Franz Jacob (Resistance fighter)

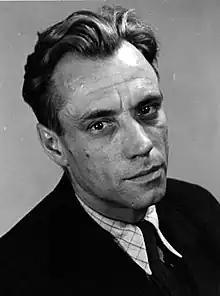

Franz Jacob (9 August 1906 – 18 September 1944) was an activist and a Communist politician who participated in the German Resistance against the Nazis.